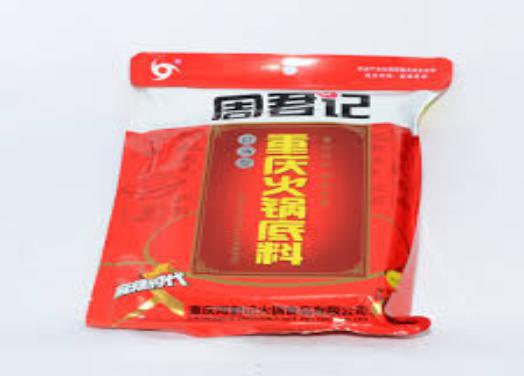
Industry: Food